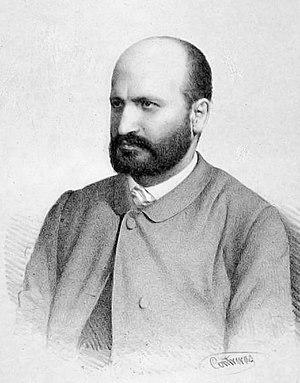
Pedro Antonio de Alarcón y Ariza, né le 10 mars 1833 à Guadix et mort le 19 juillet 1891 à Madrid, est un écrivain et politicien espagnol.